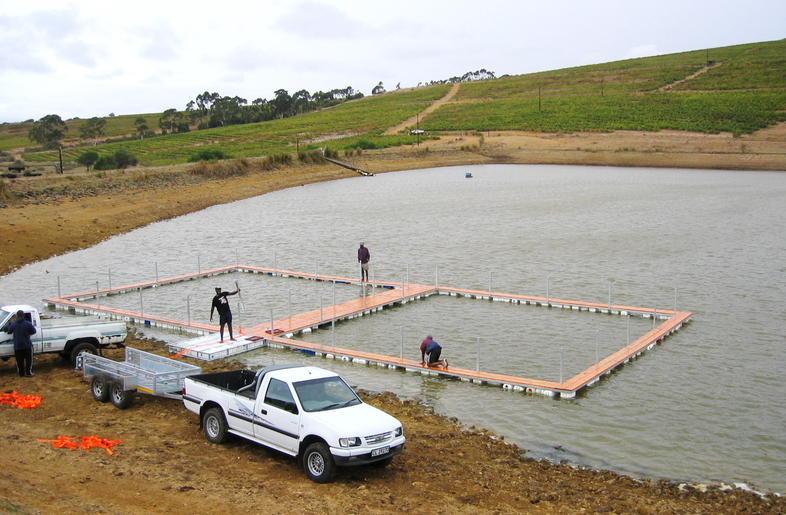
Bwawa kwa ajili ya ufugaji wa samaki, lililozungukwa na nyasi zilizoota kwenye uwanda wa juu wa miinuko iliyopo karibu. Ndani ya bwawa kuna watu wanaoendelea na kazi, pia pembeni kuna magari mawili yenye rangi nyeupe yakiwa yamepaki, moja likiwa na tela leupe.